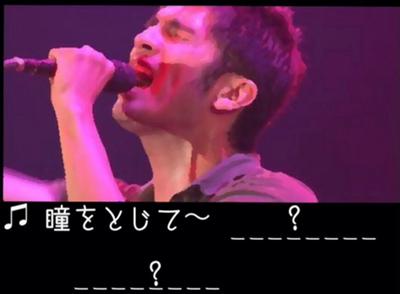
回答: 〜〜〜〜〜〜〜〜〜〜〜〜〜〜〜〜〜〜〜〜〜〜〜〜〜〜〜〜〜〜〜〜〜〜〜〜〜〜〜〜〜〜〜〜〜〜〜〜〜〜〜〜〜〜〜〜〜〜